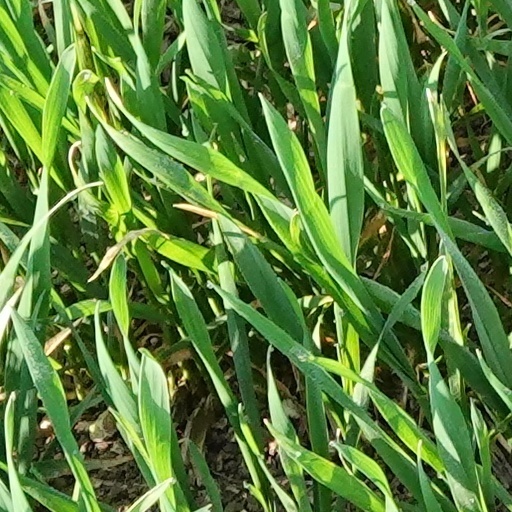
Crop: wheat